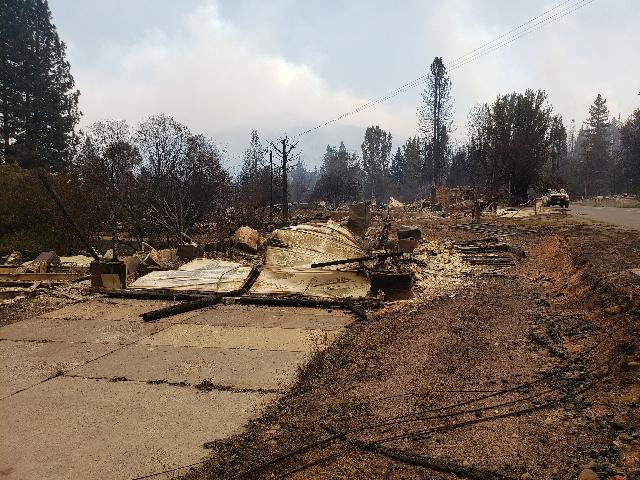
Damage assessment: destroyed